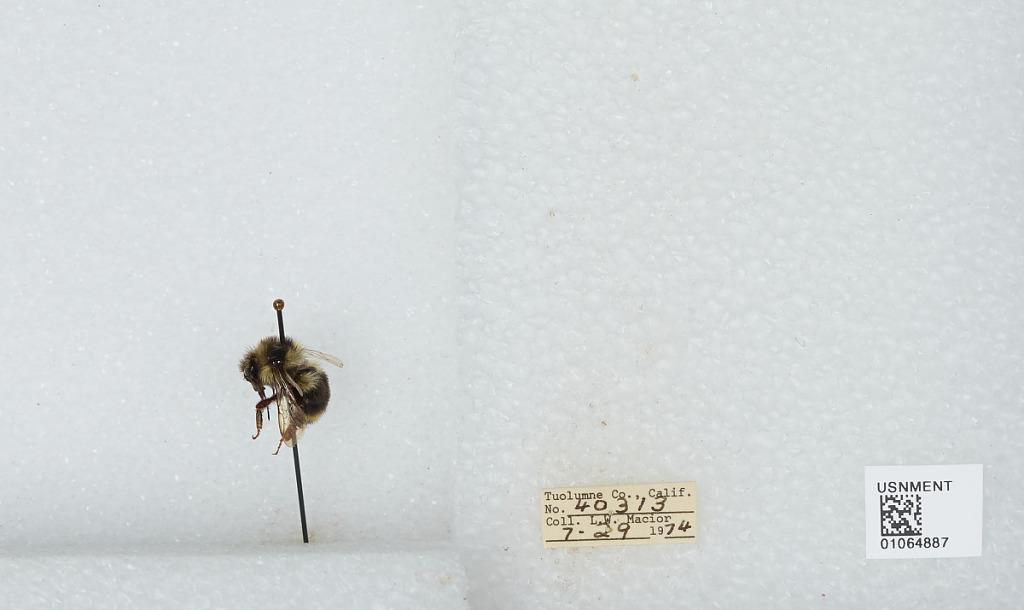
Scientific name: Bombus bifarius nearcticus
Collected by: L. Macior
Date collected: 1974-7-29
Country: United States
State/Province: California
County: Tuolumne
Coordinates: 38.02, -119.94